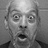
Emotion: surprise